Public School No. 13

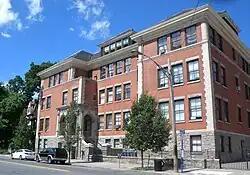
PS 13 Yonkers, June 2011

Public School No. 13 is a historic school building located in the Park Hill neighborhood of Yonkers, Westchester County, New York. It was built in 1900, with additions in 1905 and 1910. It is a 3½-story, asymmetrical, steel- and wood-frame building in a Neoclassical style. It has stone, brick, and structural clay tile walls. It has an interlocking pyramidal roof clad in polychromatic slate tiles and punctuated by large dormers. The building has been converted to apartments.